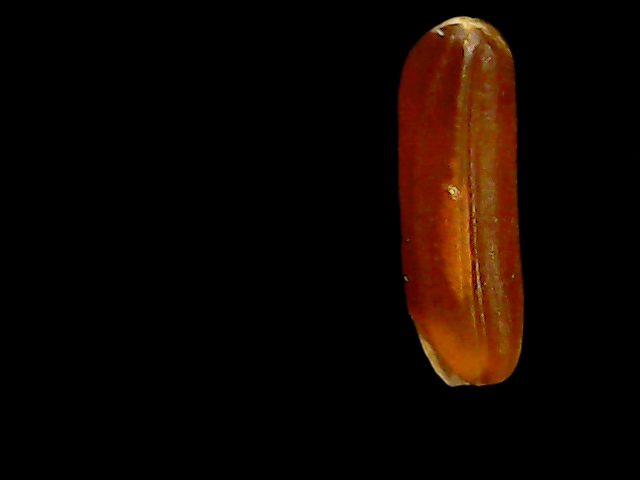
Rice variety: Binadhan20